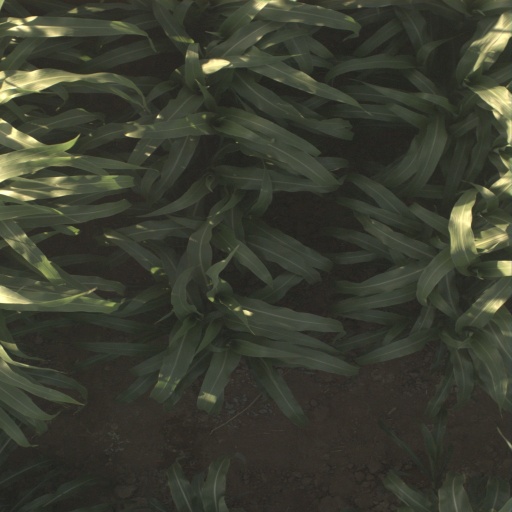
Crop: sorghum